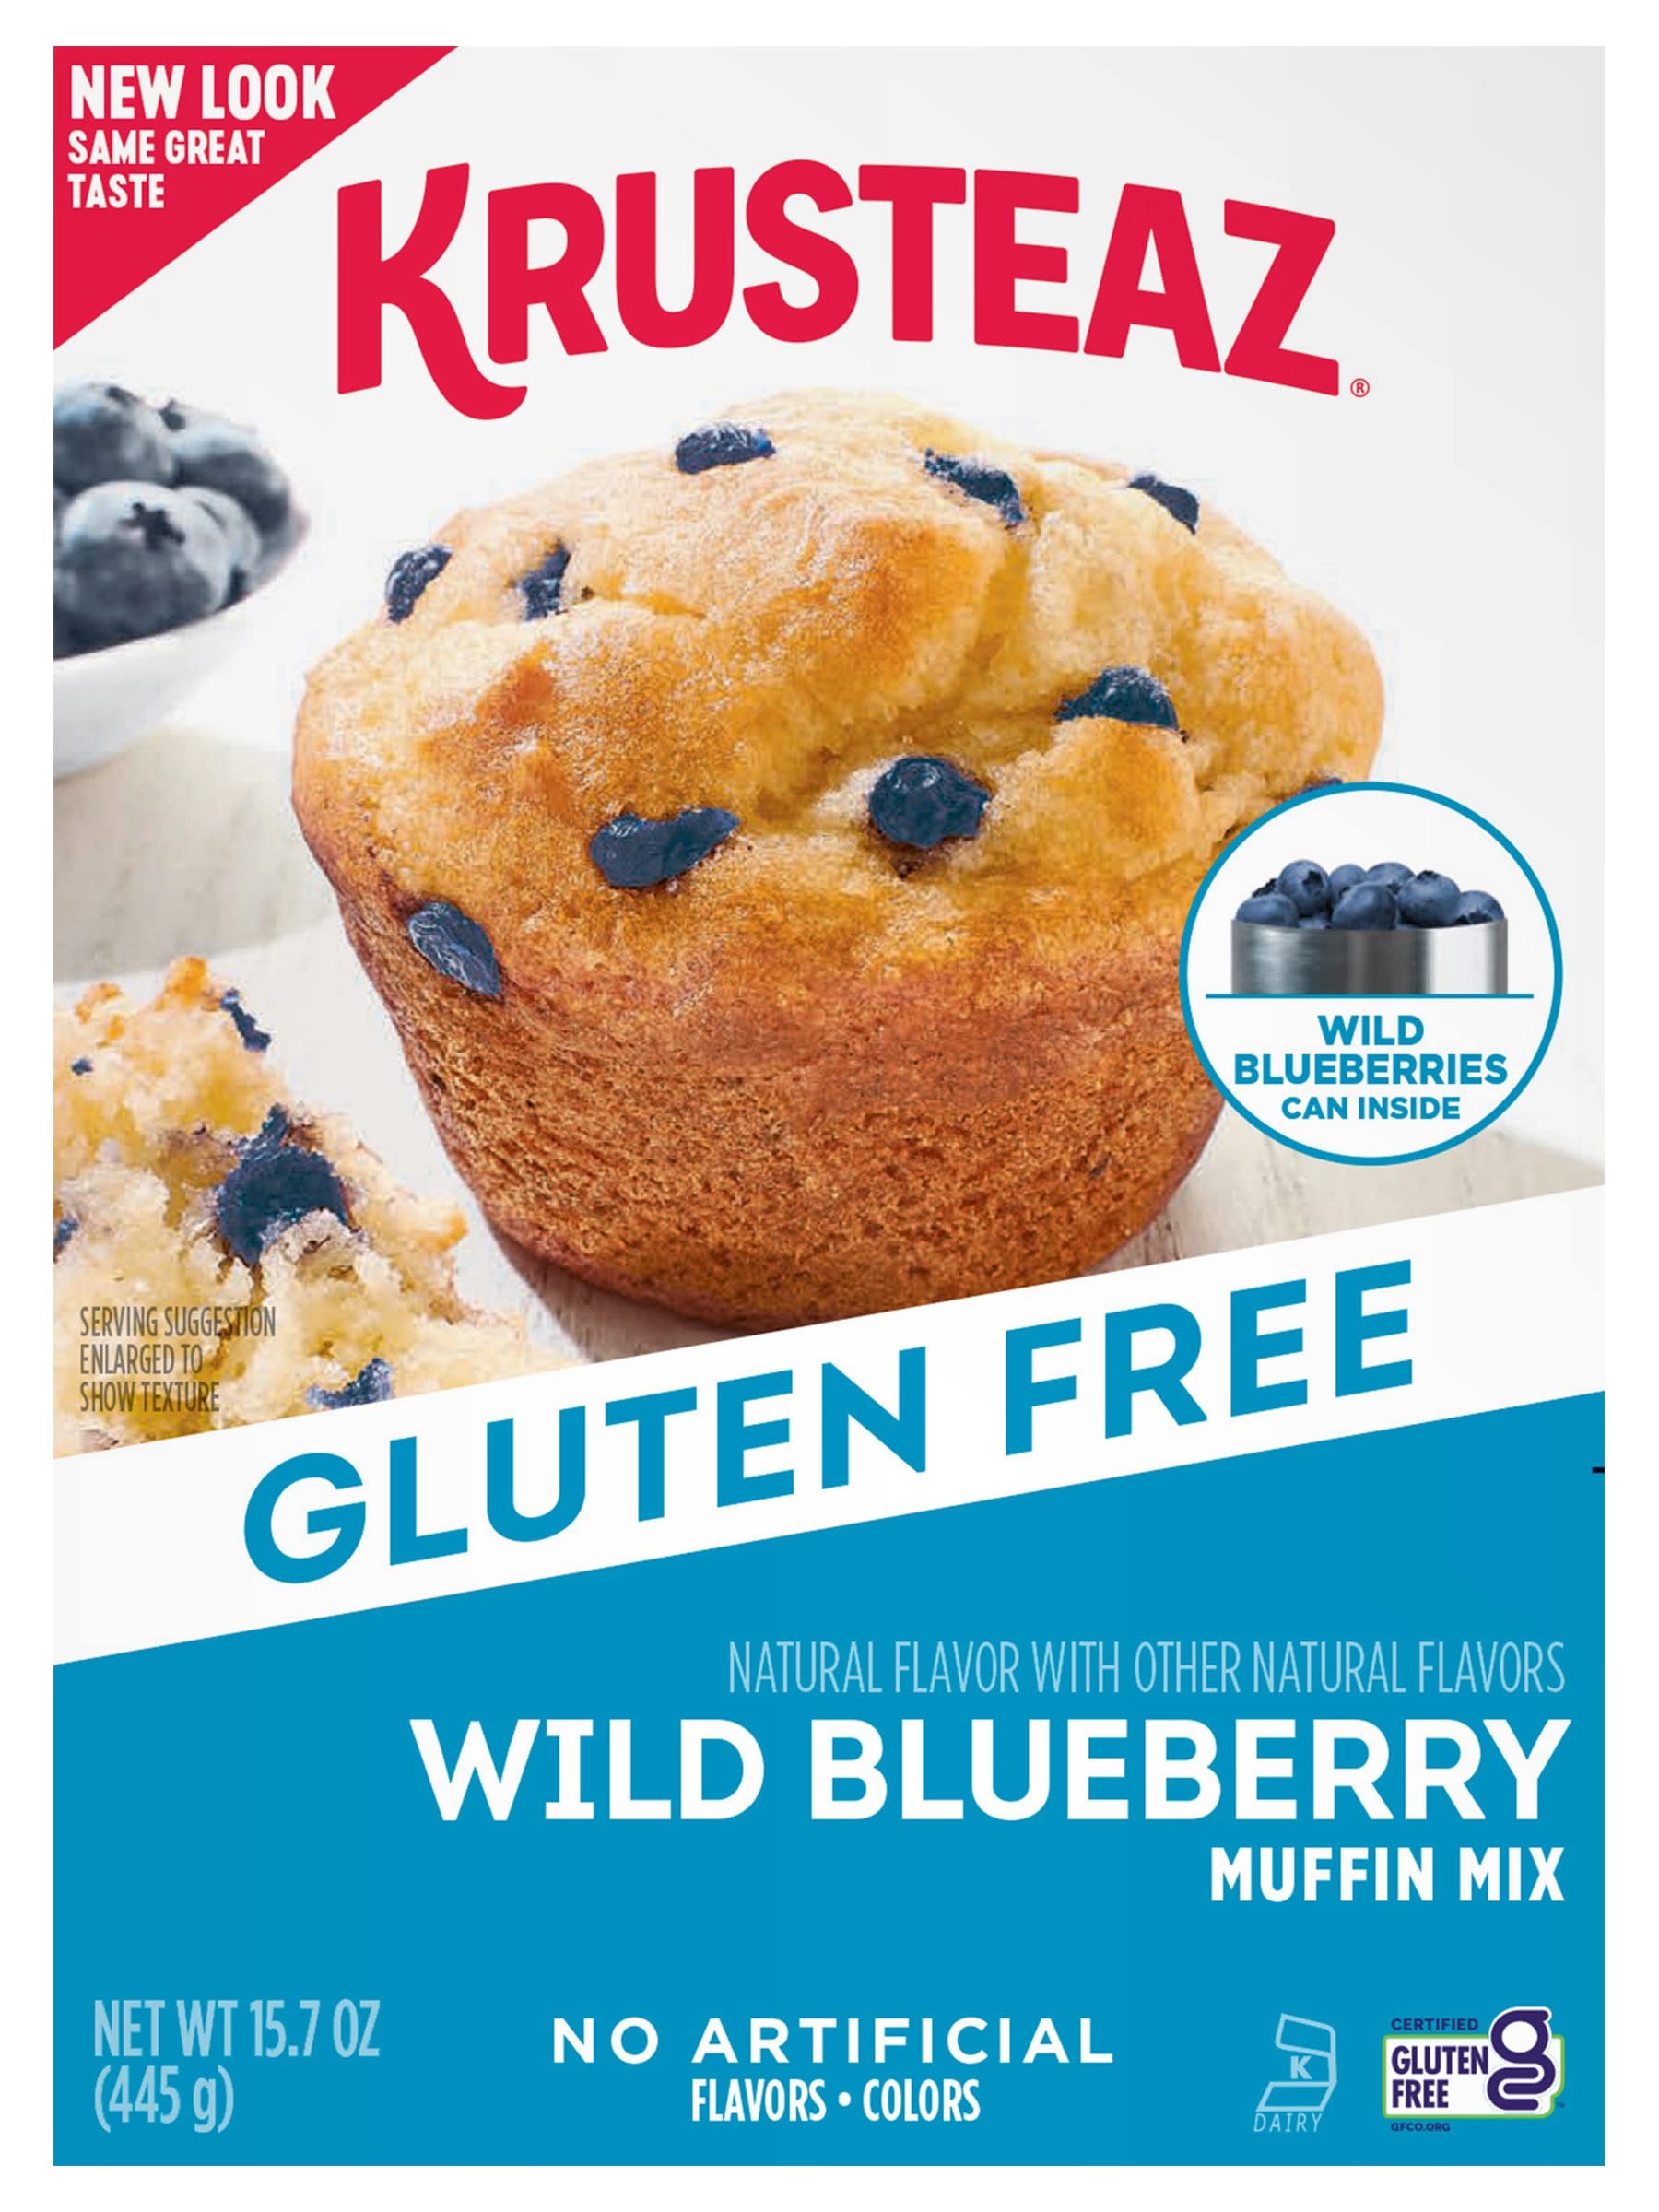
Item Name: Krusteaz Gluten Free Baking Mix, Wild Blueberry Muffin Mix, Gluten Free Muffin Mix, Made with No Artificial Flavors or Colors, 15.7-Ounce Box (Pack of 4)
Bullet Point 1: MOIST AND DELICIOUS: There’s nothing like biting into a warm, delicious blueberry muffin, especially if you’ve gone gluten free—because our carefully crafted mix takes the blueberry muffin to a whole new level of fluffy deliciousness.
Bullet Point 2: EASY TO MAKE: Simply add eggs, milk, and butter into the mix. Oh and don’t forget the included wild blueberries.
Bullet Point 3: MAKE IT YOUR OWN: Use this mix for all kinds of creations. Add coconut and almonds for a crunchy twist. Try a cobbler or even blueberry frosted cookies.
Bullet Point 4: INGREDIENTS WE’RE PROUD OF: All of our gluten free mixes are certified by the Gluten-Free Certification Organization.
Bullet Point 5: WHAT’S INCLUDED: Each order includes four, 15.7-ounce boxes with a shelf life from production of 365 days. This mix is great for having on hand when you crave it!
Product Description: When it comes to pastries, it’s hard to find a more certified classic than the blueberry muffin. When making a gluten free option, we made sure it was the same moist, incredible tasting treat we’re all used to. Krusteaz Gluten Free Blueberry Muffins are the top of the muffin game and so easy to make. Simply add milk, butter and eggs to the mix and have mouth watering blueberry muffins after baking for about 20 minutes. Krusteaz Gluten Free Blueberry Muffin Mix comes in a 15.7-ounce box—and has no artificial flavors and no artificial colors.
Value: 62.8
Unit: Ounce

Price: 5.48